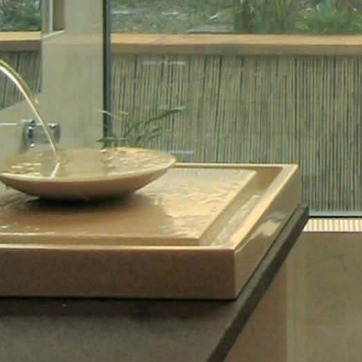
Material: ceramic